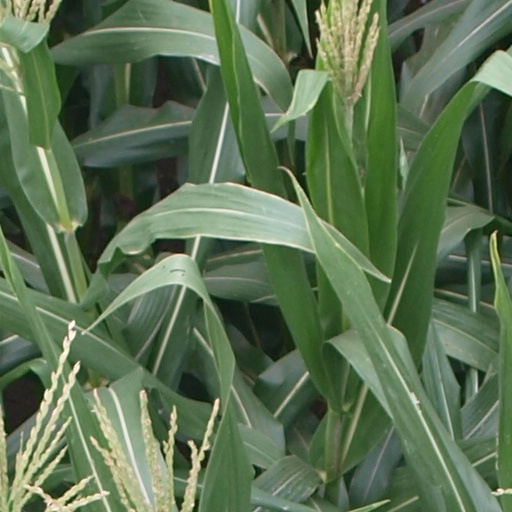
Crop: maize; corn